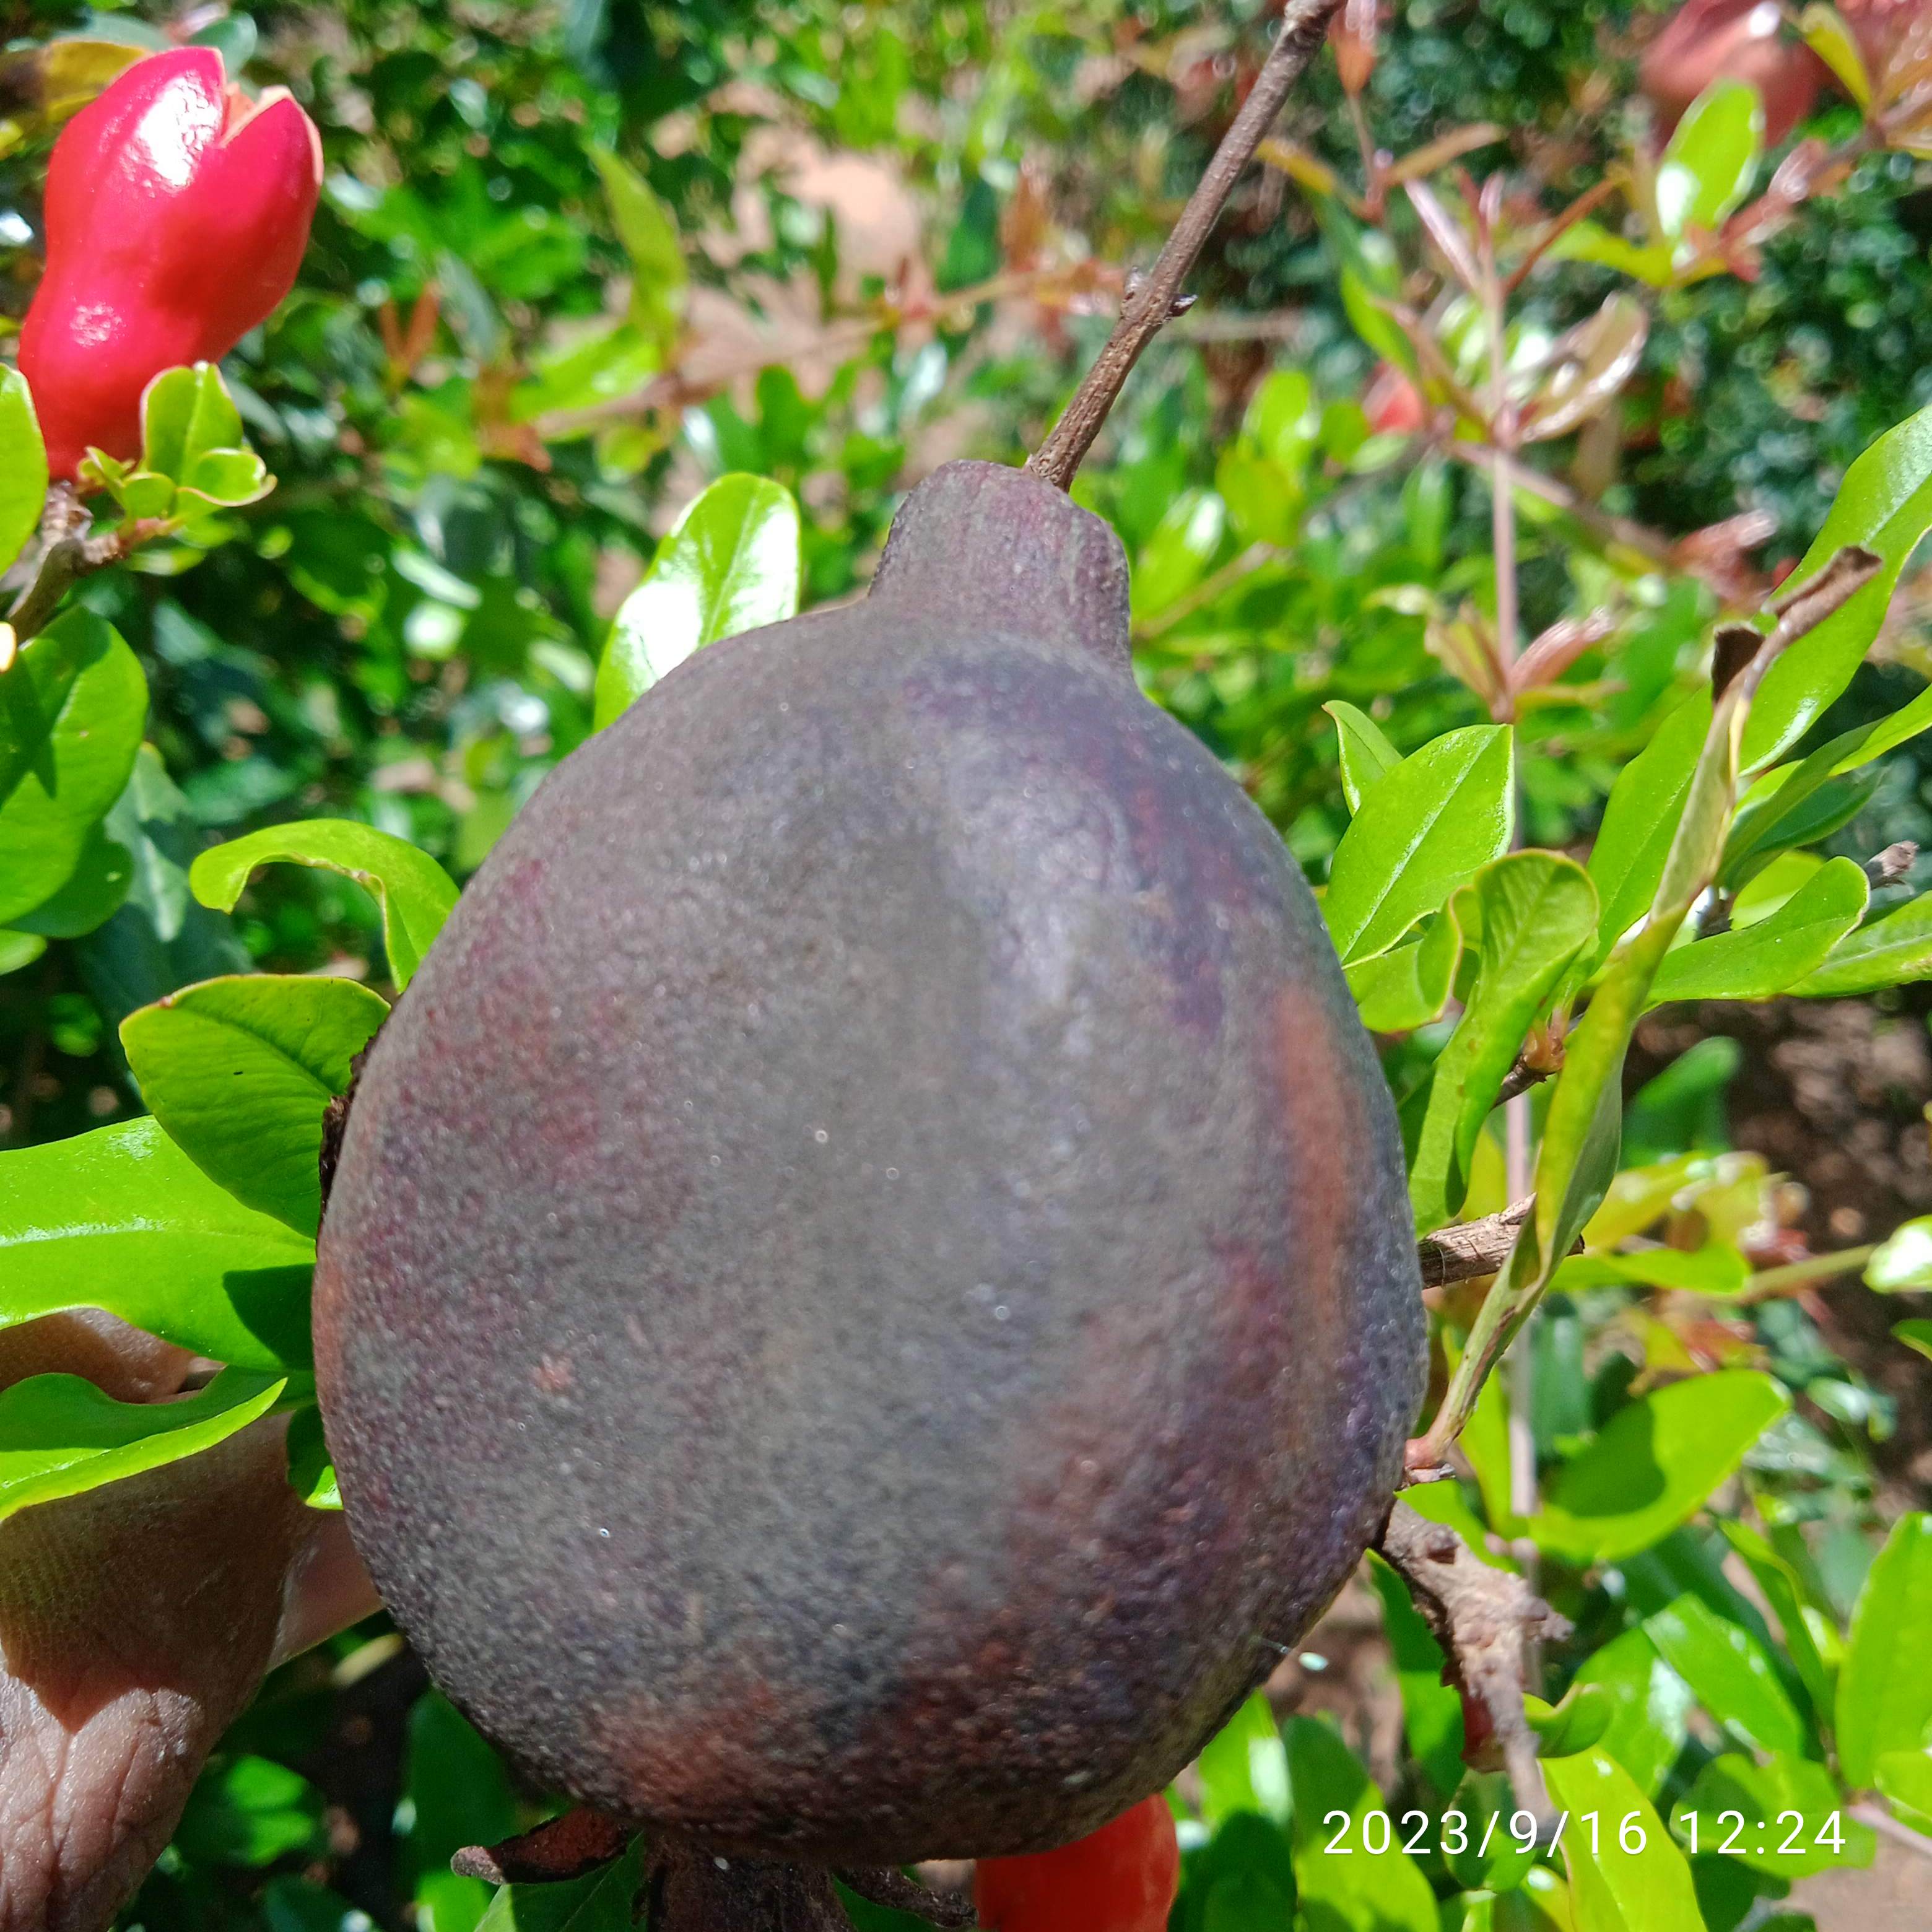
Label: Alternaria